BMO Training Ground

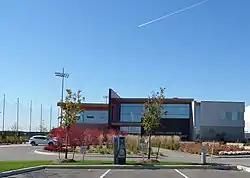

BMO Training Ground is the practice facility of Toronto FC of Major League Soccer (MLS) and its minor league reserve team Toronto FC II of MLS Next Pro, and the home of the TFC Academy of MLS Next. The facility, which opened in 2012 and features a stadium with 1000 seats, is located at Downsview Park, in Toronto, Ontario, Canada.